Doll Bones

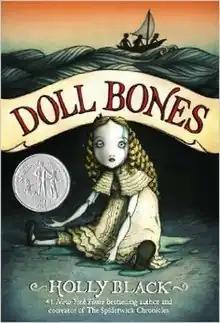
Dust jacket of the hard-cover edition showing the Newbery Medallion.

Doll Bones is a 2013 children's novel by author Holly Black with illustrations by Eliza Wheeler. "Doll Bones" won the Mythopoeic Fantasy Award in Children's Literature and was a Newbery Medal Honor Book in 2014.